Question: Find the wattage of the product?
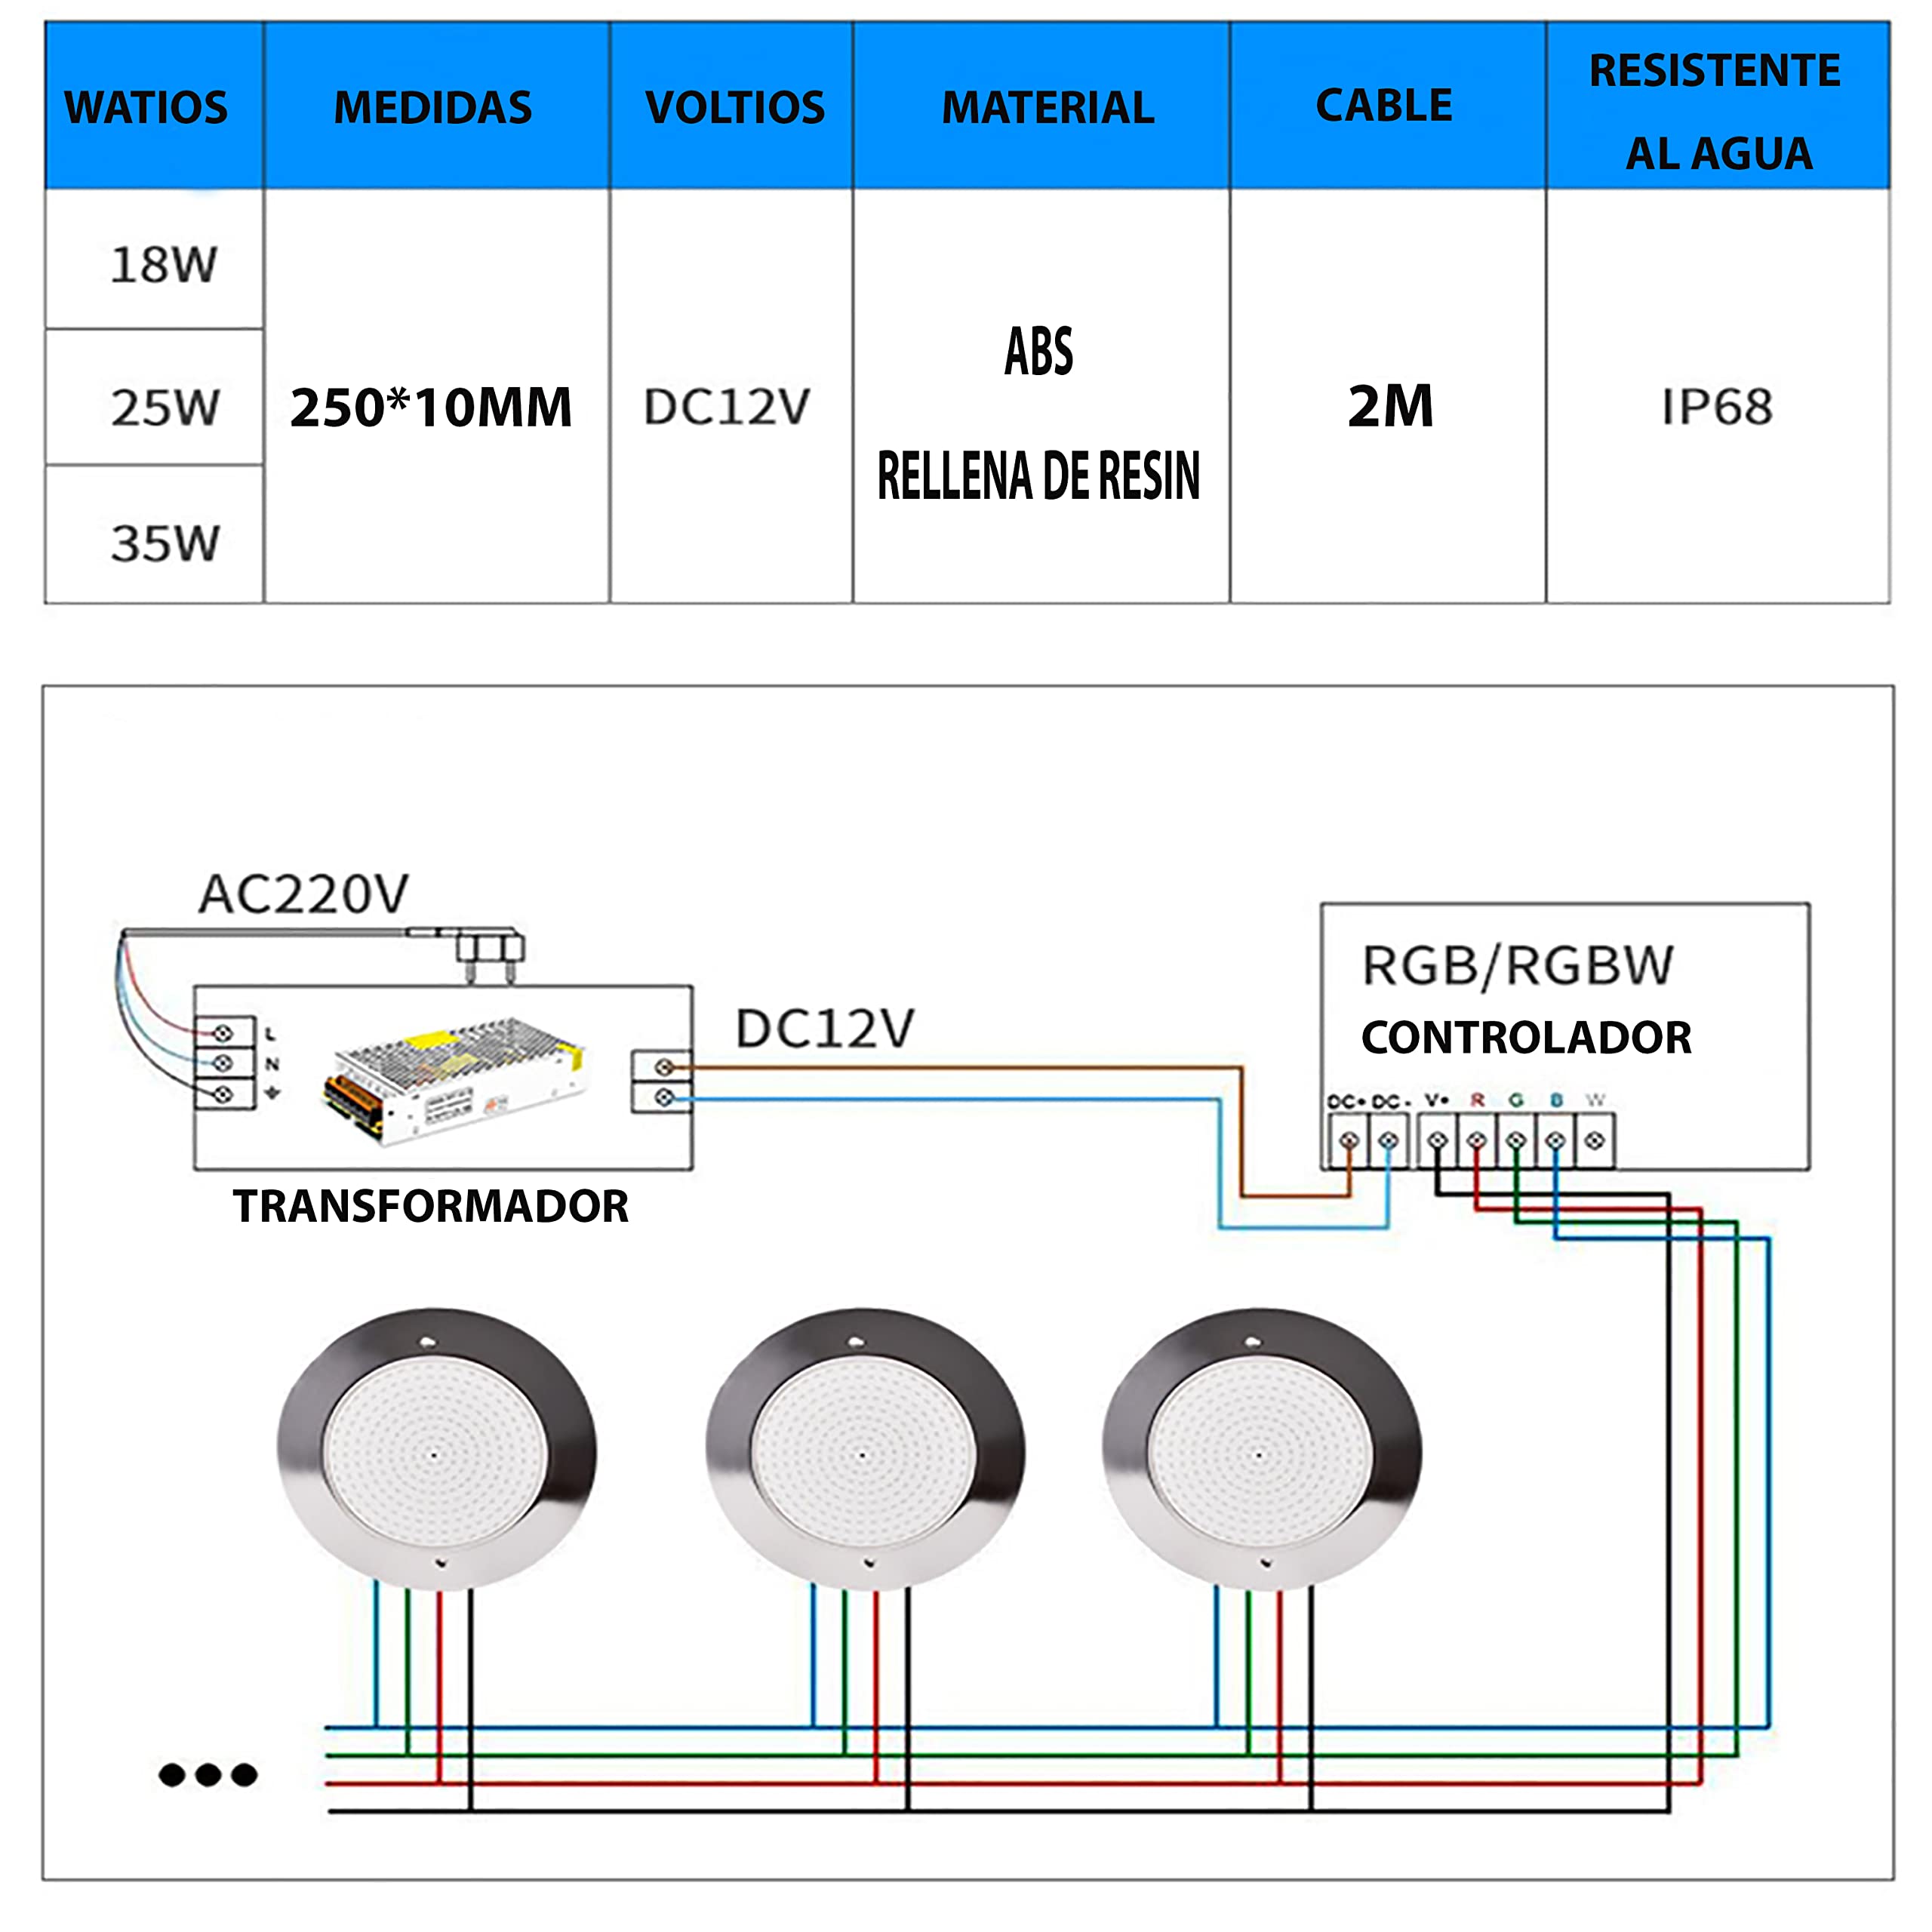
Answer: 25.0 watt